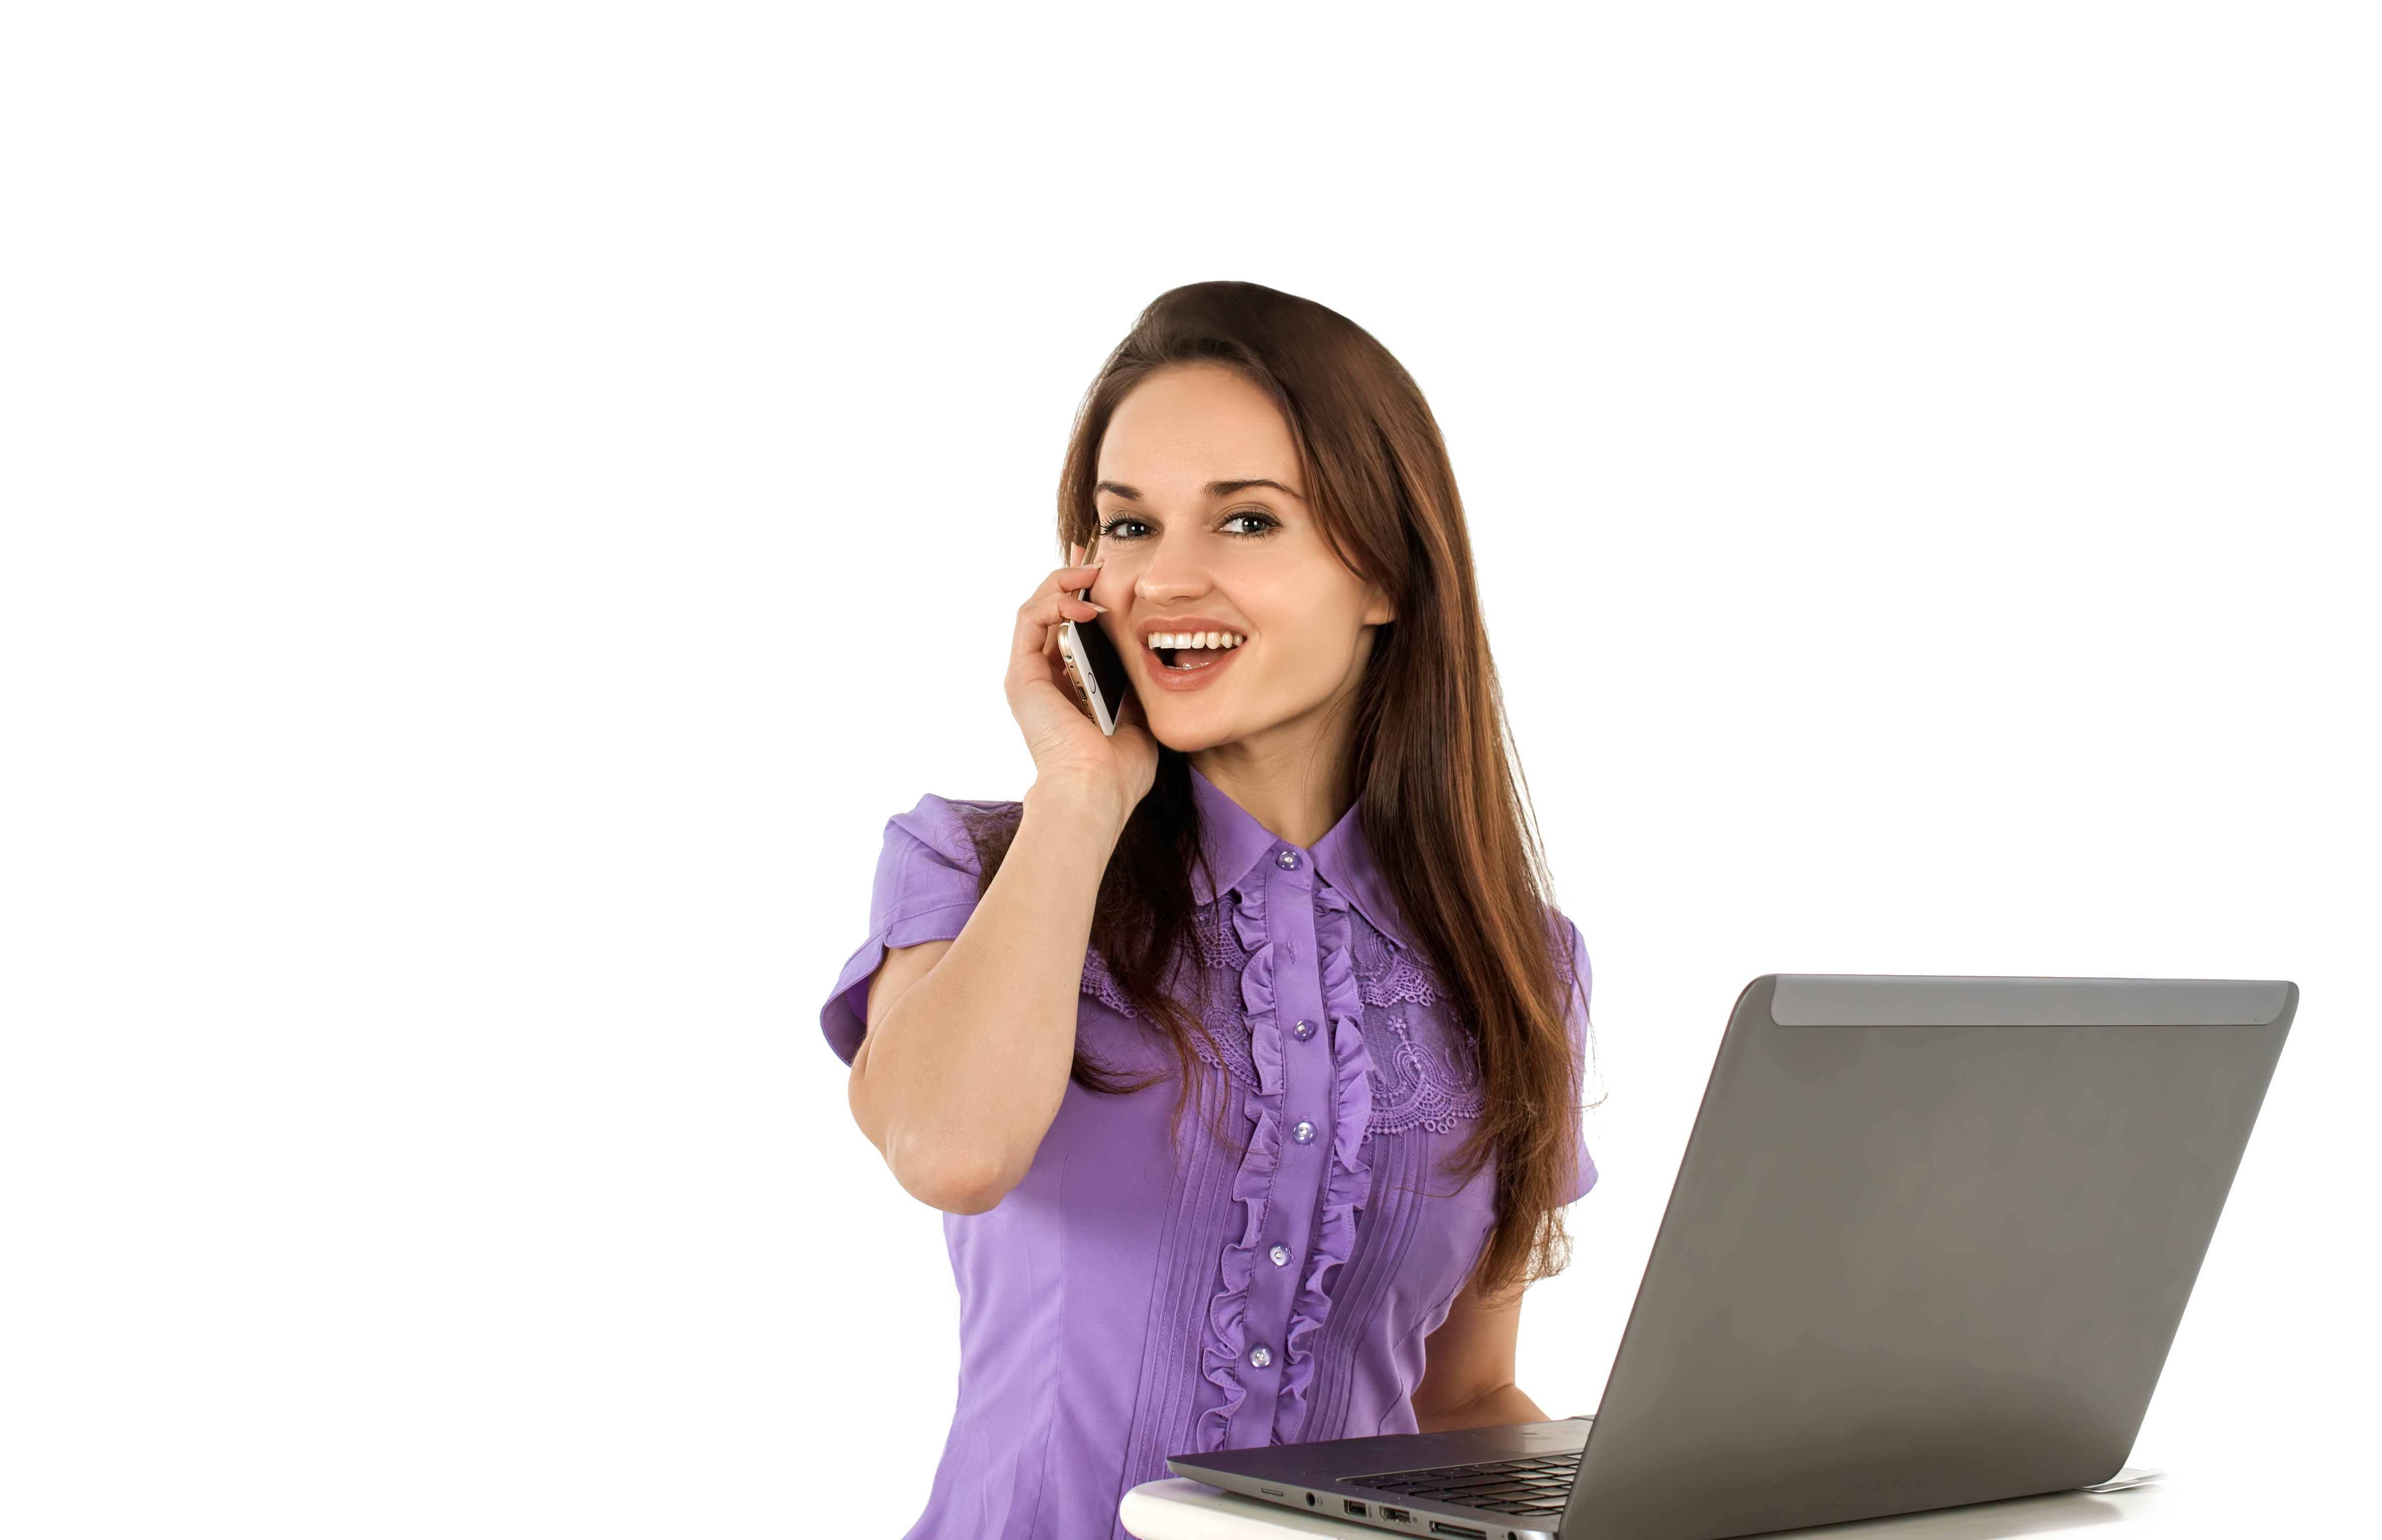
notebook, computer, writing, work, hand, person, girl, woman, finger, sitting, office, smile, brand, happy, talking, cellphone, learning, emotions, operator, support, secretary, human positions, businessperson